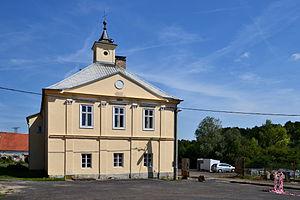
Rokle est une commune du district de Chomutov, dans la région d'Ústí nad Labem, en Tchéquie. Sa population s'élevait à 319 habitants en 2018.